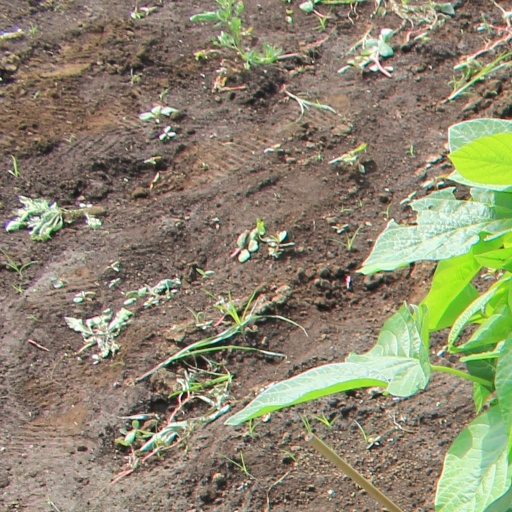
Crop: soybean